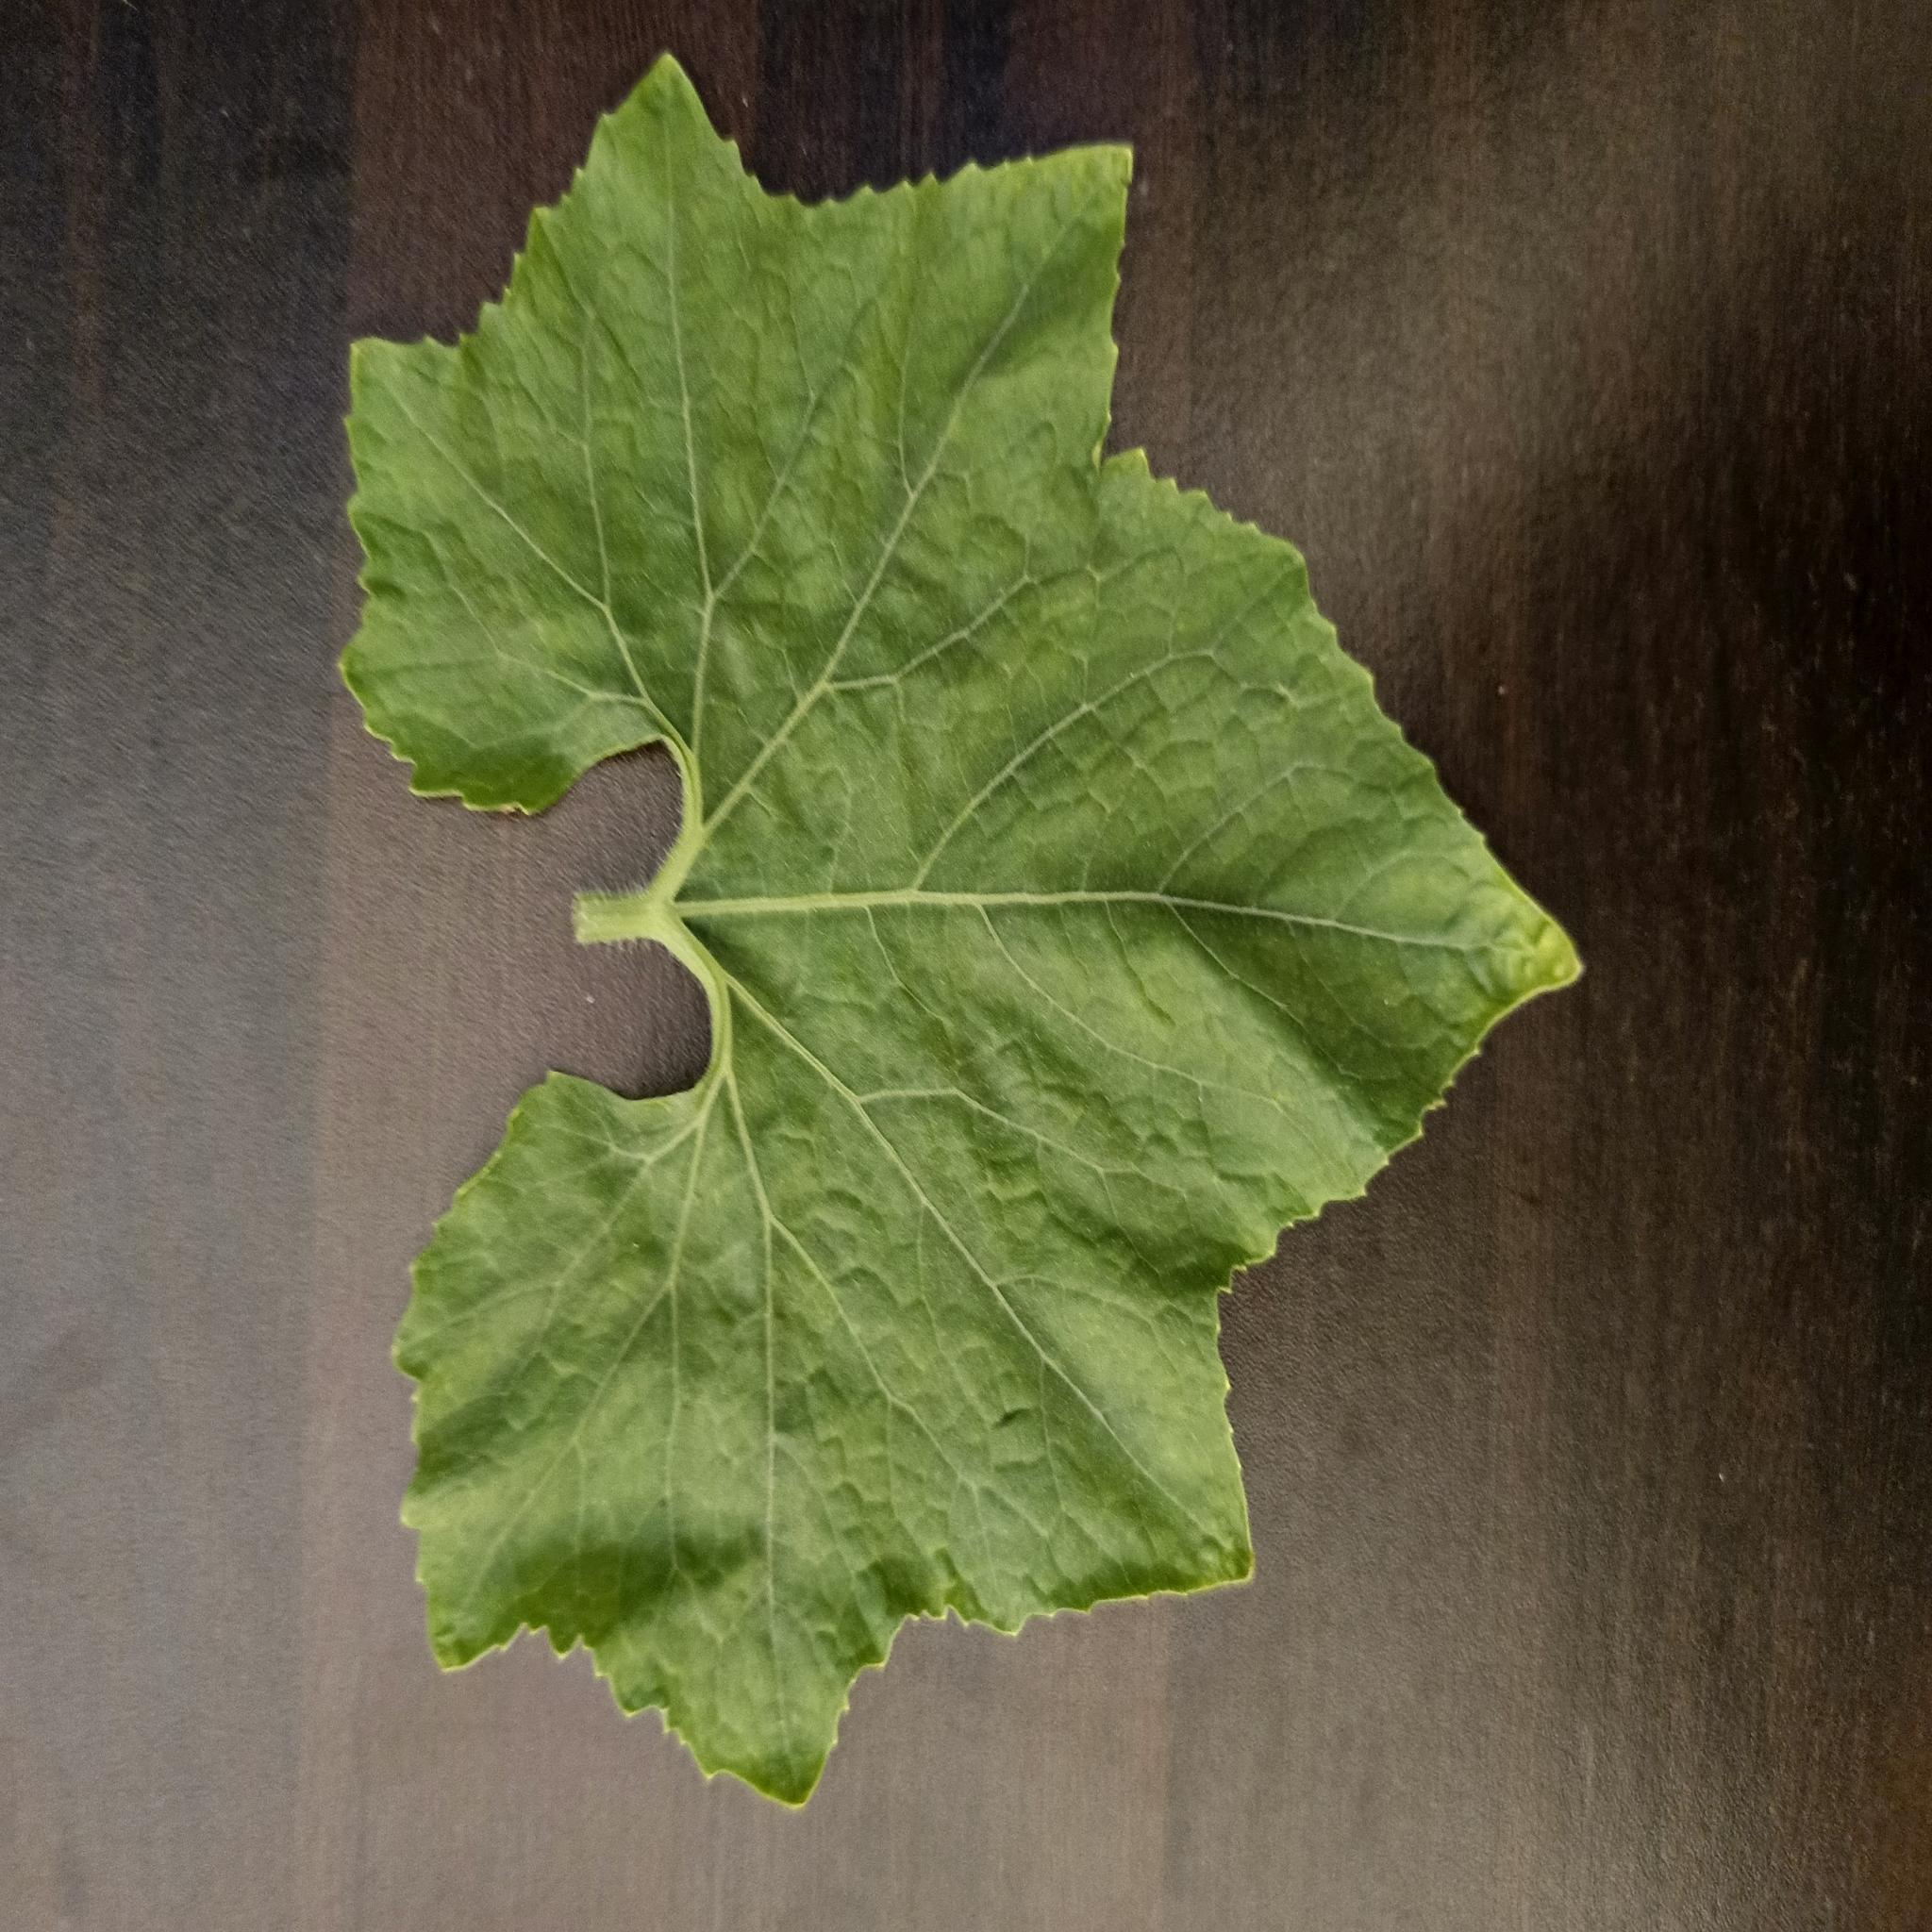
Label: Healthy